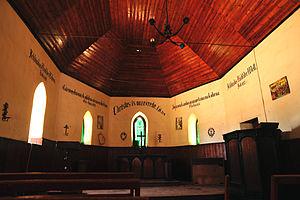
Église missionnaire rhénane (architecte: Eduard Halbich, la première pierre a été posée en 1865 par le missionnaire Hugo Hahn, Inauguration 1867) à Otjimbingwe Namibie. national Monument Italiano: Renano Church Missionary (architetto: Eduard Hälbich, prima pietra fu posta nel 1865 dal missionario Hugo Hahn, Inaugurazione 1867) in Otjimbingwe Namibia. National Monument